Archibald Meston

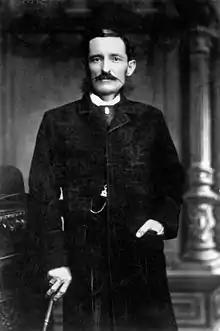

Archibald Meston (26 March 1851 – 11 March 1924) was an Australian politician, civil servant, journalist, naturalist and explorer.